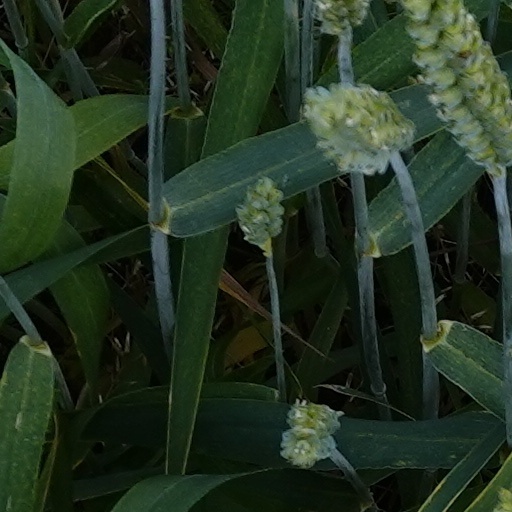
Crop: wheat